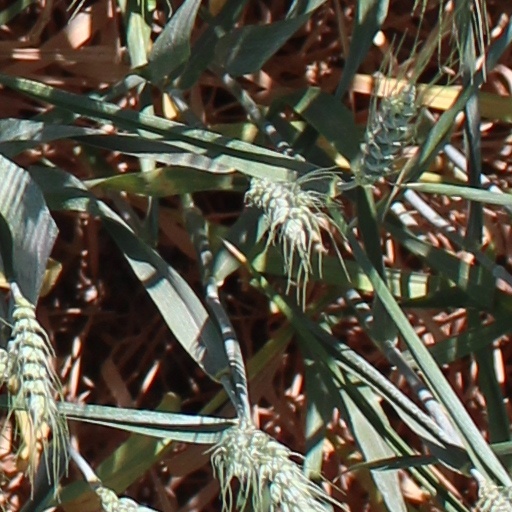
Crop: wheat